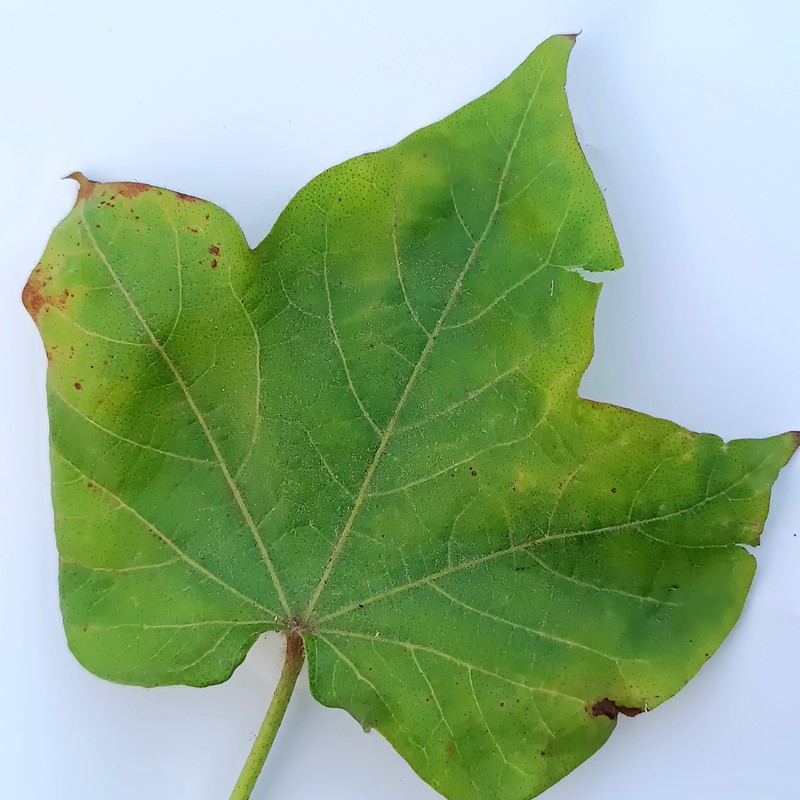
Label: Leaf Hopper Jassids